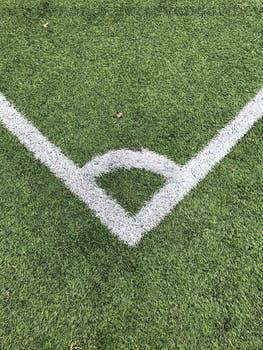
Label: Watermark